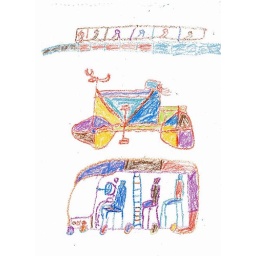
His dream is to a train driver and to own his own bus in the local transport company!